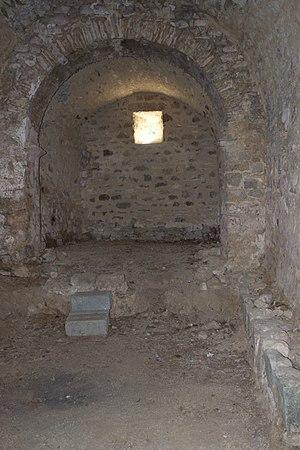
Église Sainte-Cécile de Cos